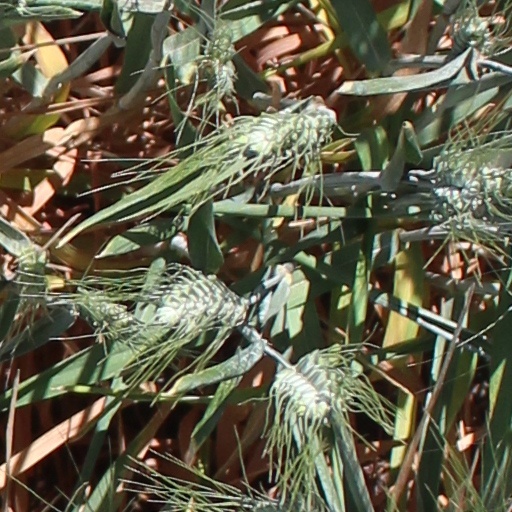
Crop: wheat